Phyllida Law

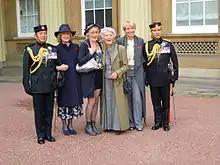
Phyllida Law (centre) flanked by her daughters Sophie Thompson and Emma Thompson on receiving her OBE at Buckingham Palace.

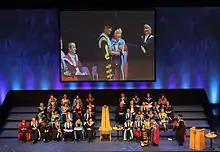
Phyllida Law receives the honorary doctorate from the hands of Muhammad Yunus, chancellor of Glasgow Caledonian University (4 July 2013).

In 2013 Law received an Honorary Doctorate from Glasgow Caledonian University and an Honorary Doctor of Letters from the Royal Conservatoire of Scotland.